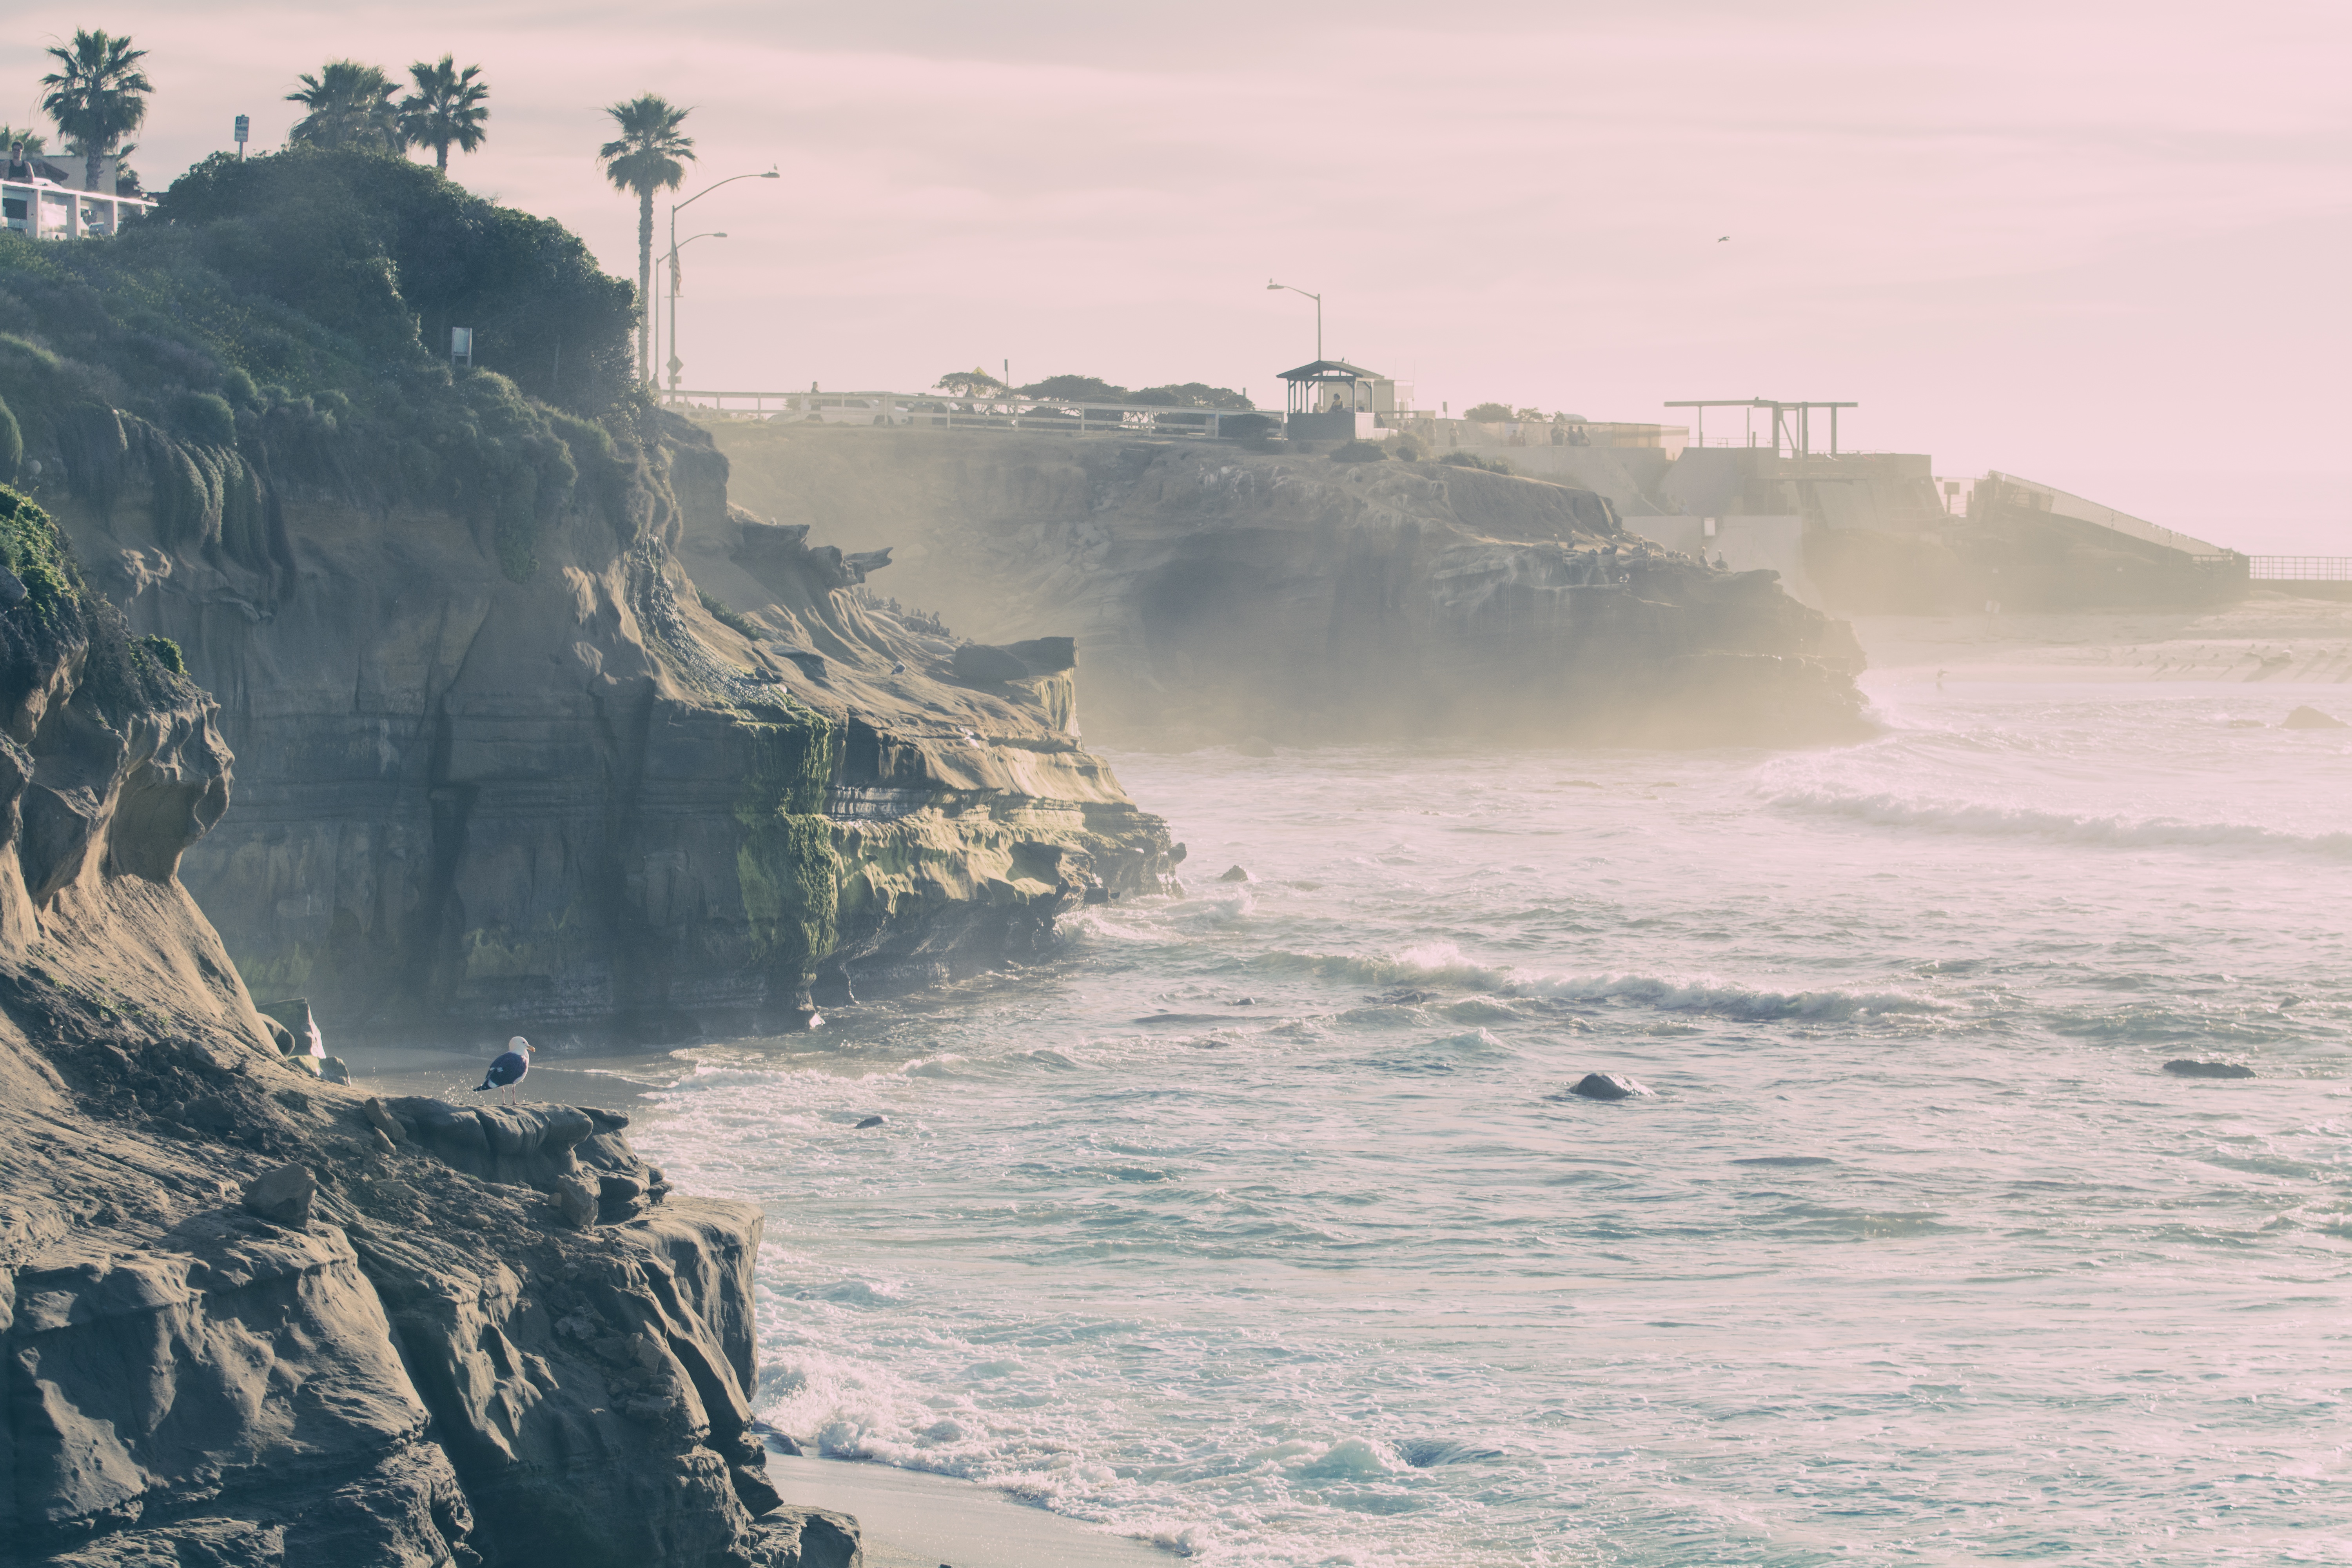
beach, sea, coast, tree, nature, rock, ocean, shore, wave, cliff, tower, bay, terrain, material, body of water, cape, atmospheric phenomenon, wind wave